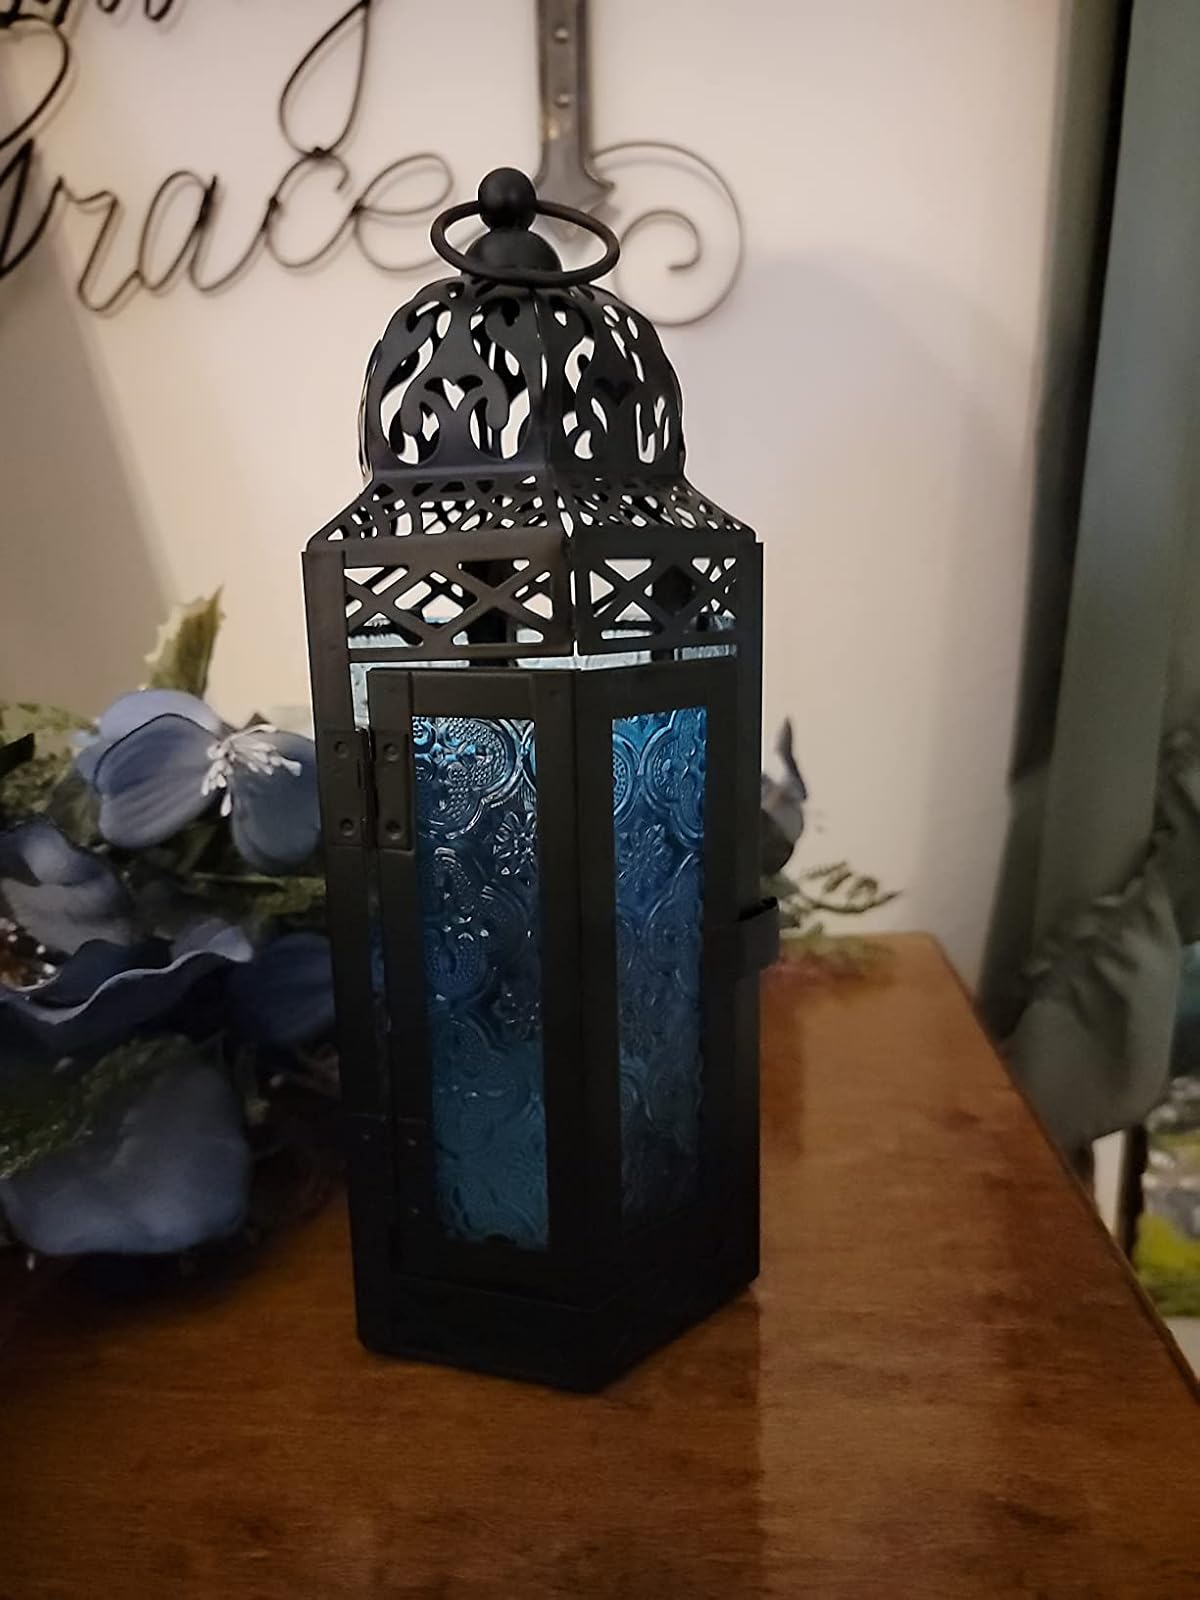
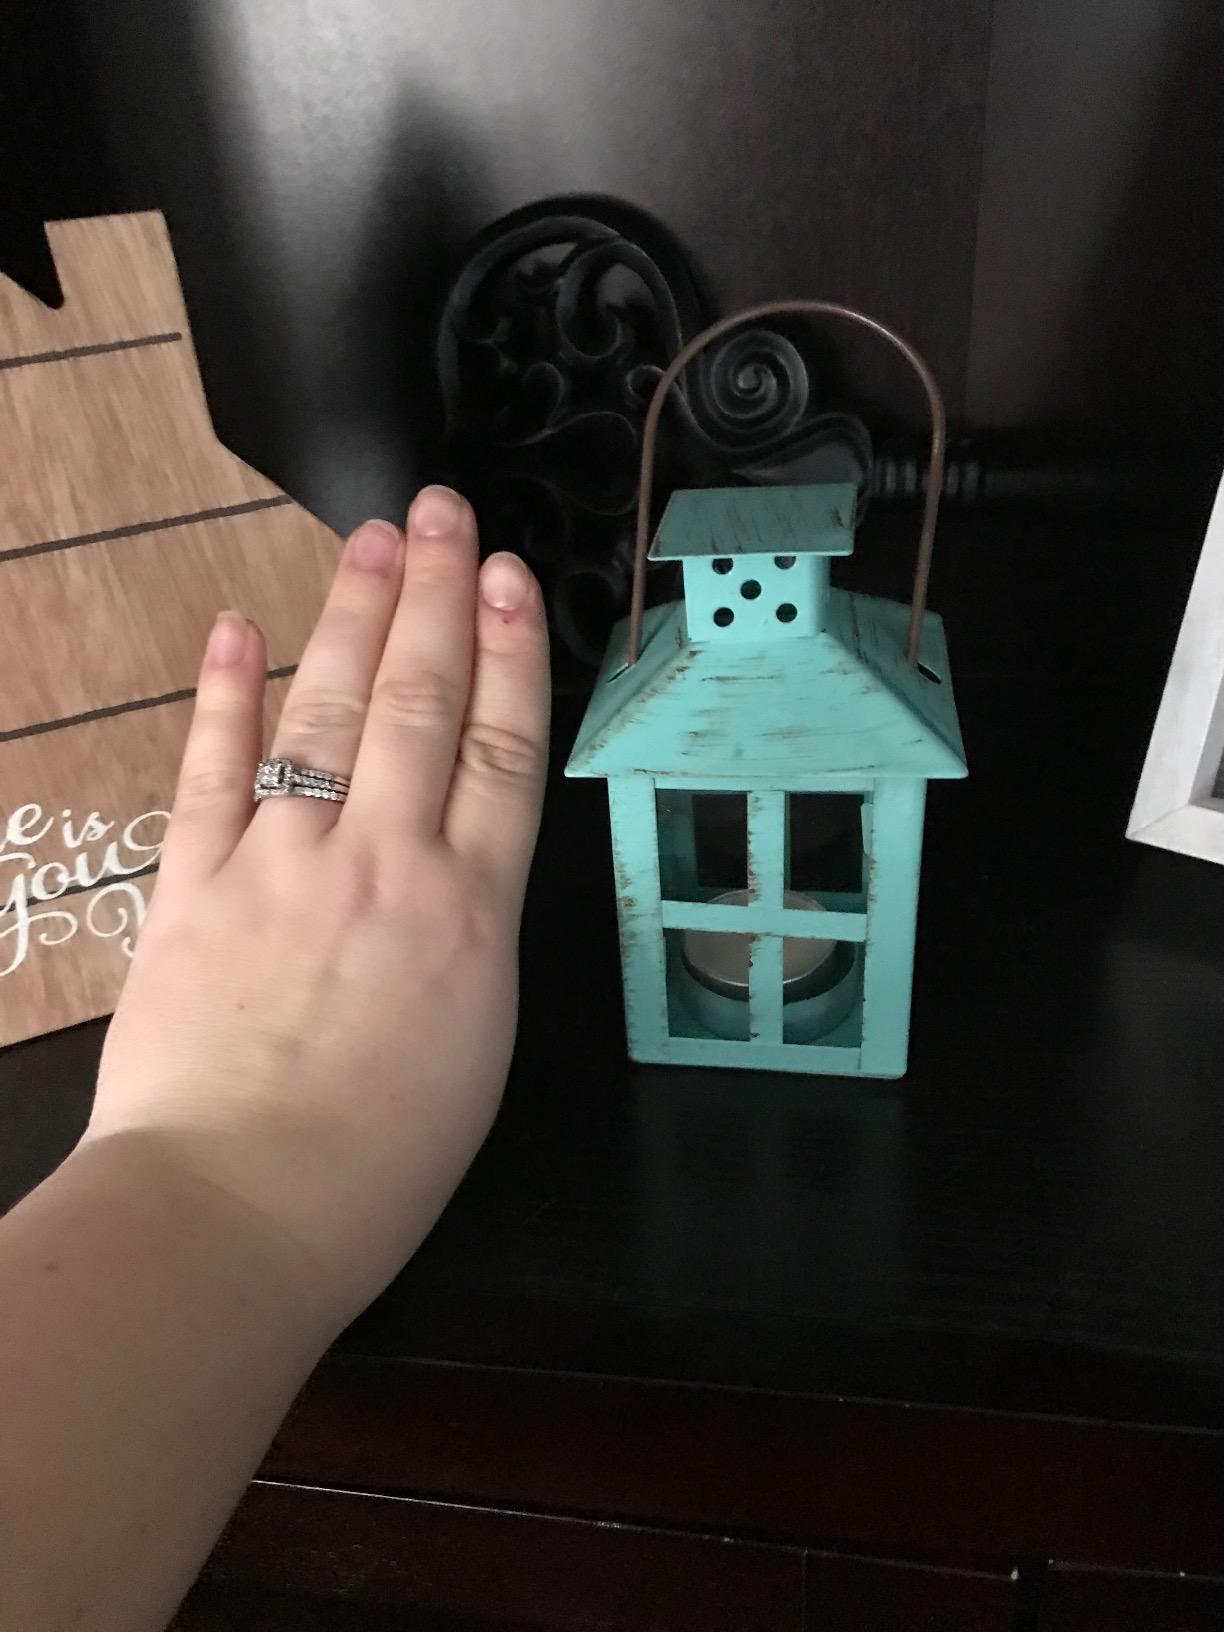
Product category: lantern
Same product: no